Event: Nepal Earthquake
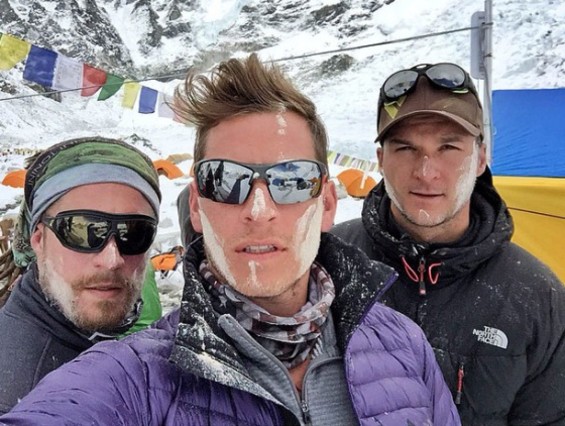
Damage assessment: no_damage